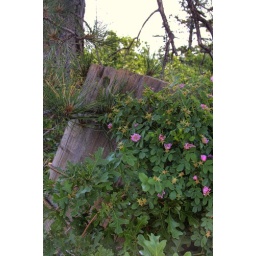
An old wooden water barrel is overgrown by a flowering vine